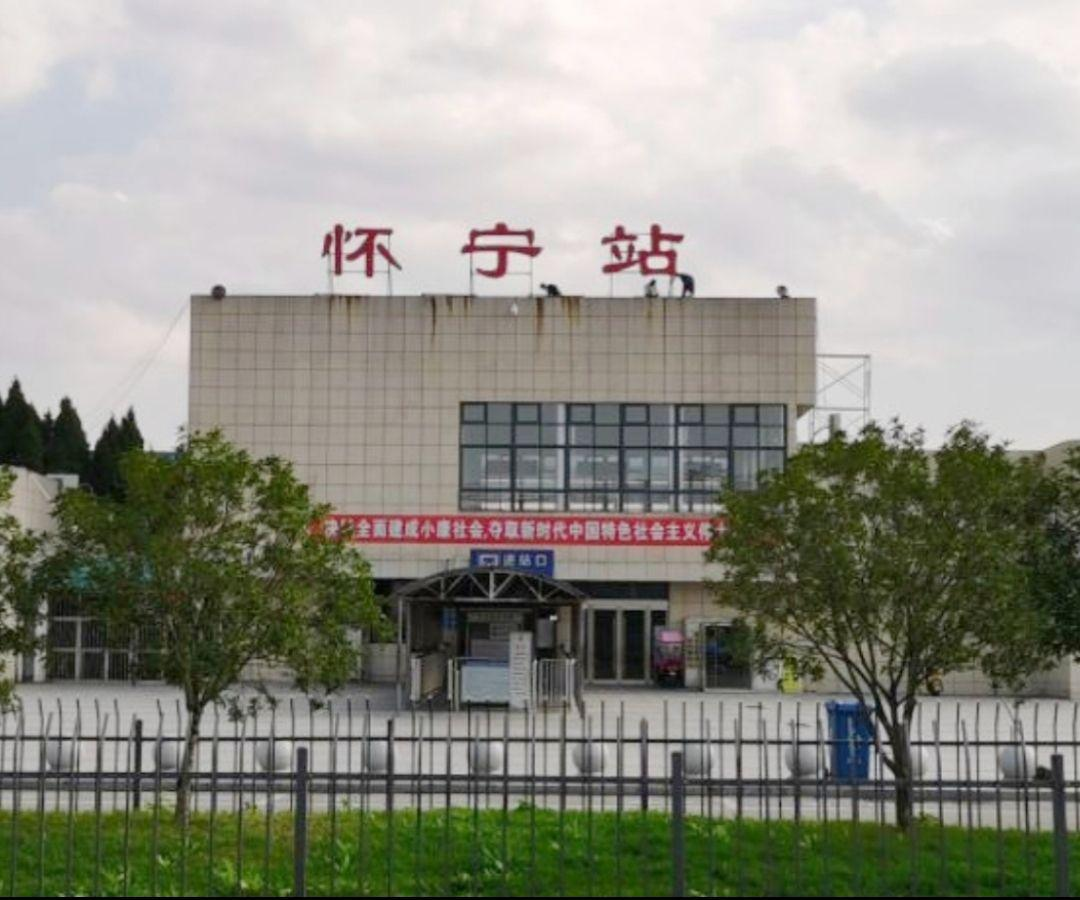
地标名称：怀宁站
所在城市：安庆市·怀宁县